Johan Laurentz Jensen

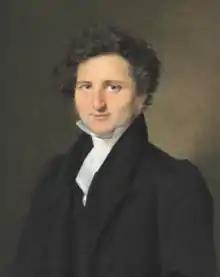
J. L. Jensen painted by Christian Albrecht Jensen in 1828

Johan Laurentz Jensen, often referred to as J. L. Jensen (8 March 1800 – 26 March 1856), was a Danish artist who specialized in flower painting.